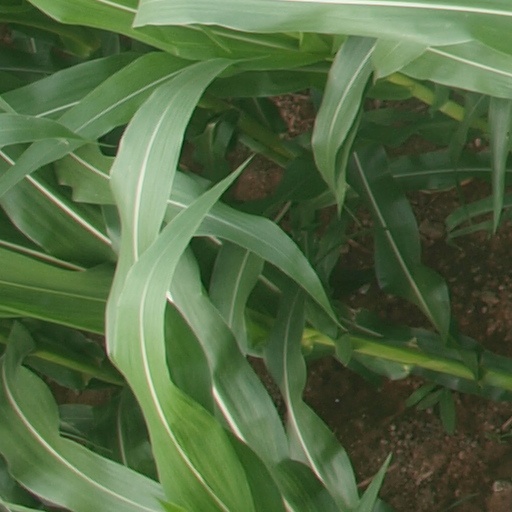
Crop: maize; corn